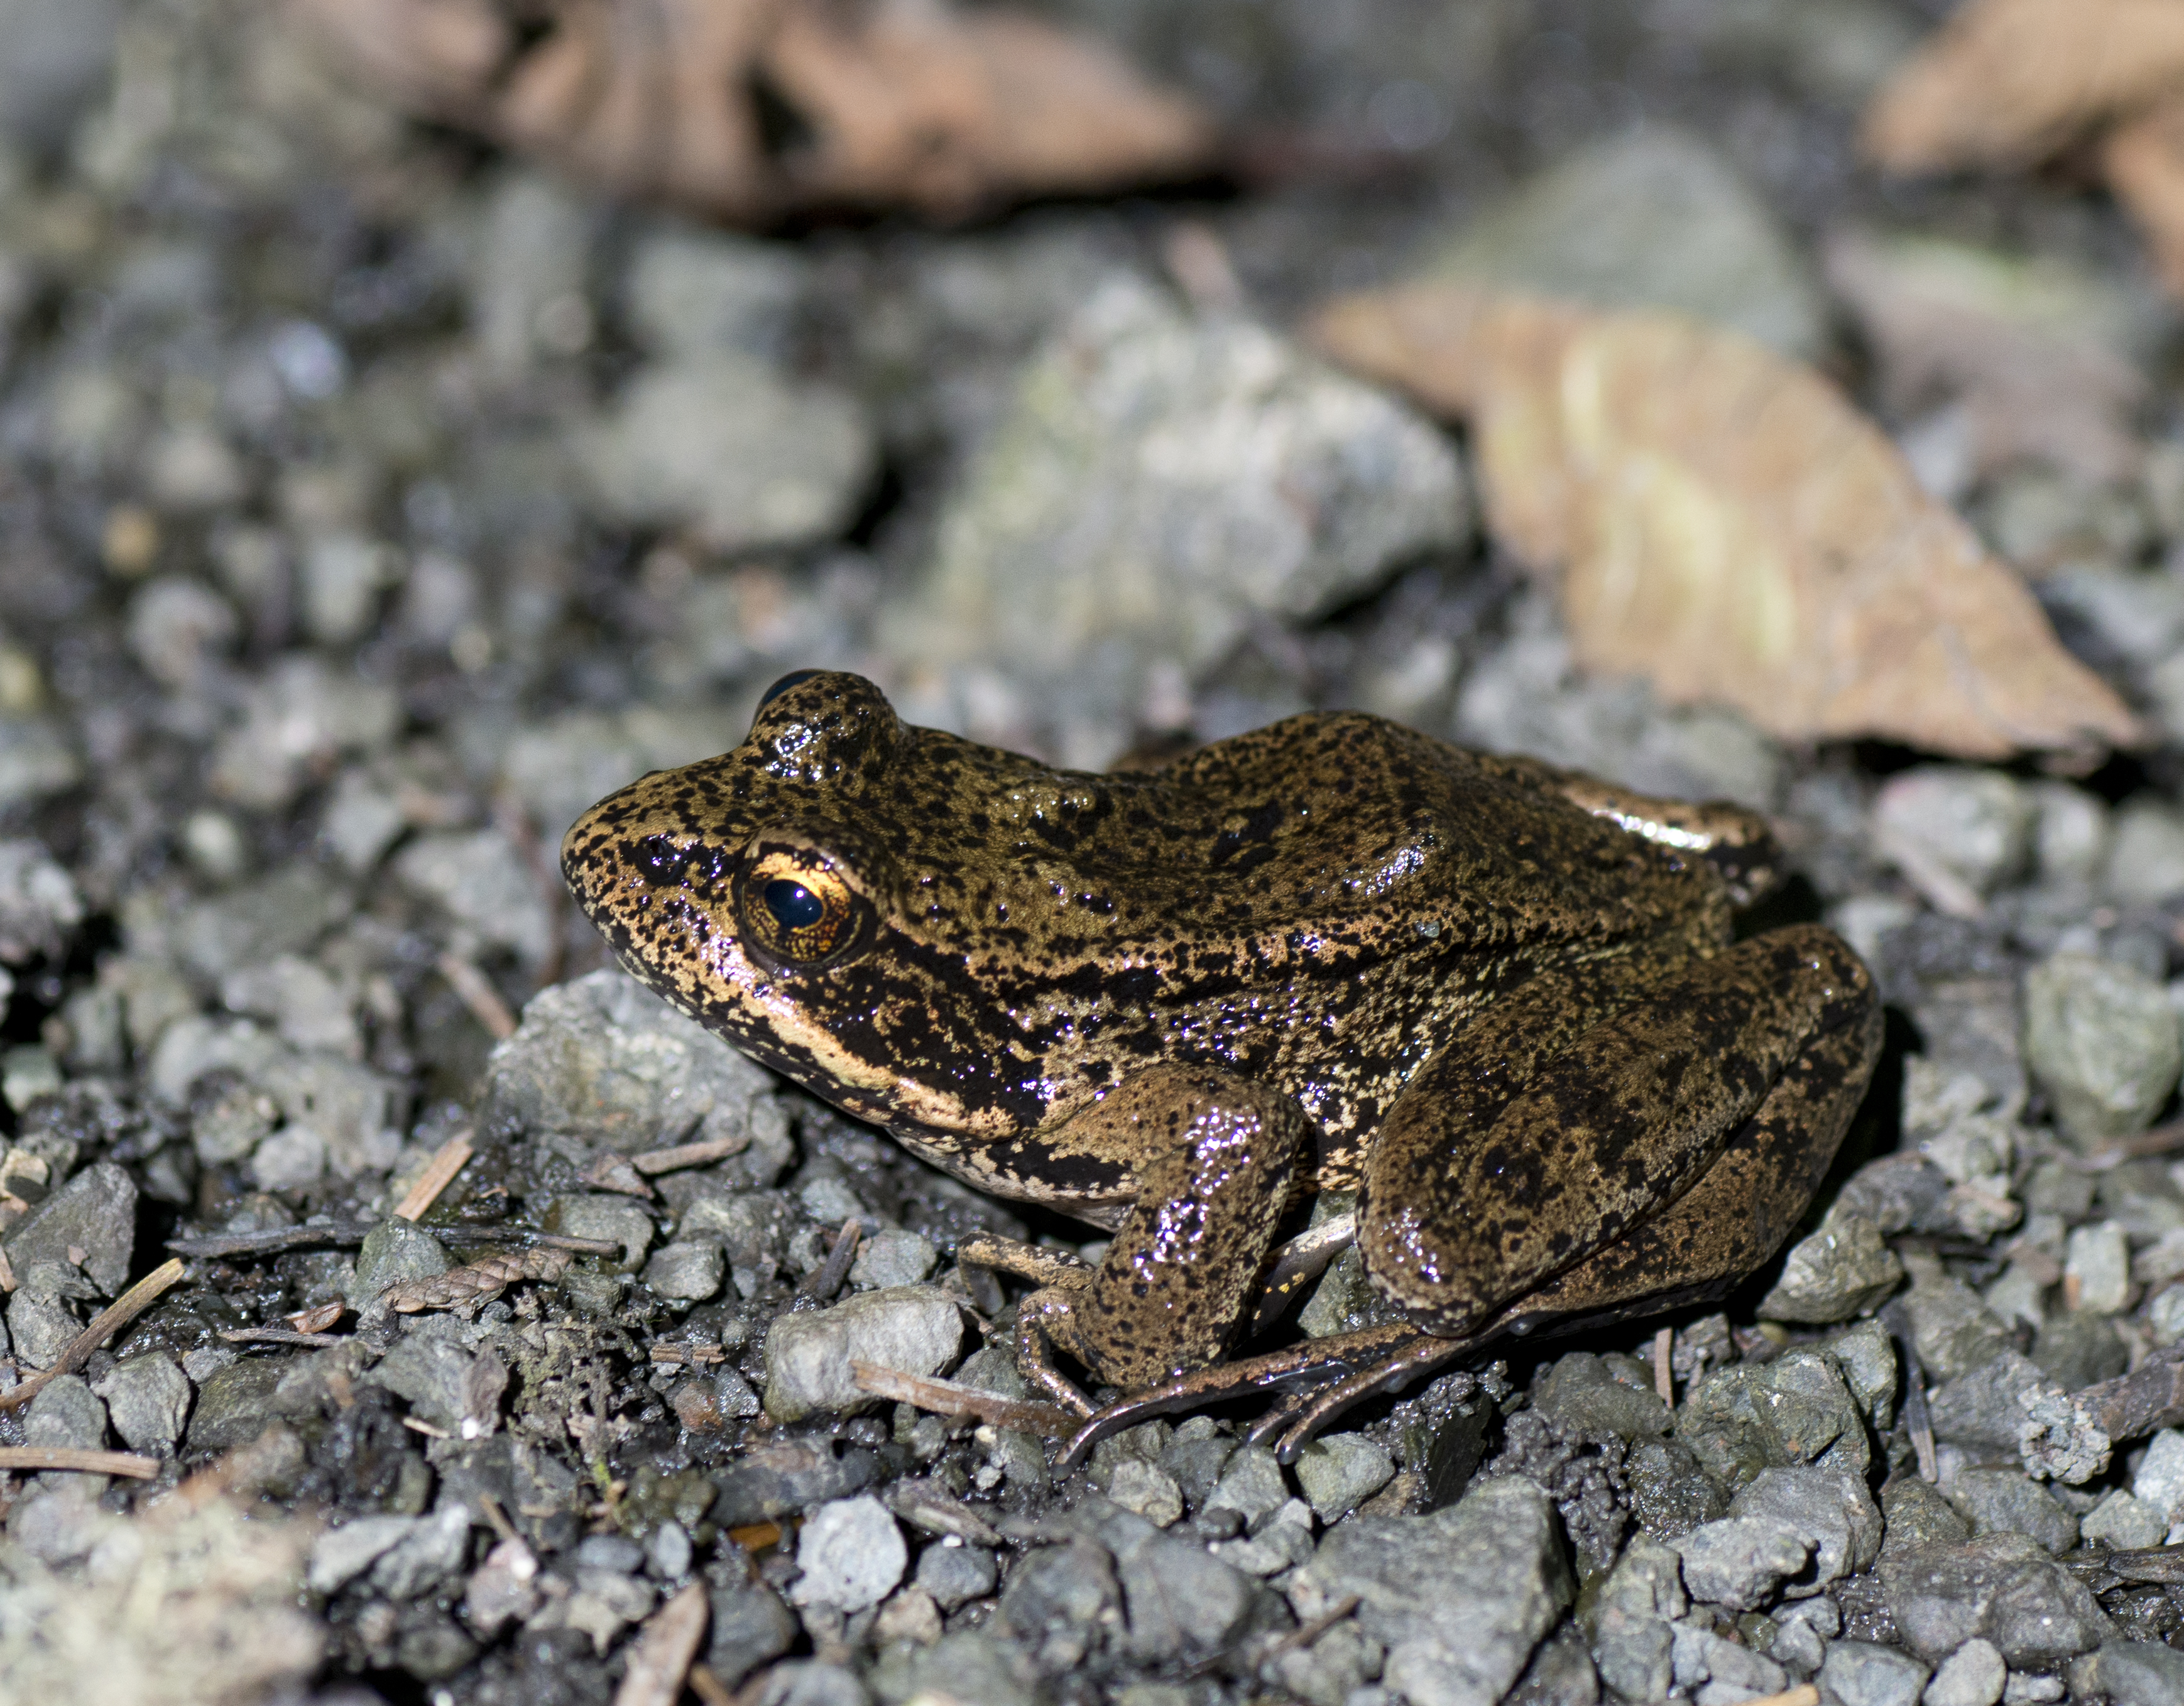
wildlife, frog, toad, amphibian, fauna, close up, vertebrate, macro photography, ranidae, lacertidae